Shropshire Union Railways and Canal Company

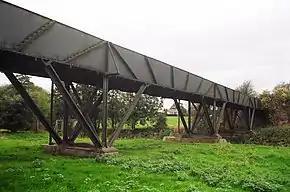
The Longdon-on-Tern aqueduct on the Shrewsbury Canal

As of 2017, the main line from Ellesmere Port to Autherley and the branch to Middlewich are still open; they are known as the Shropshire Union Canal. The branch from Hurleston Junction to Llangollen has been reopened for navigation, having been promoted as suitable for pleasure boating from the mid-1950s, and has been re-branded as the Llangollen Canal.